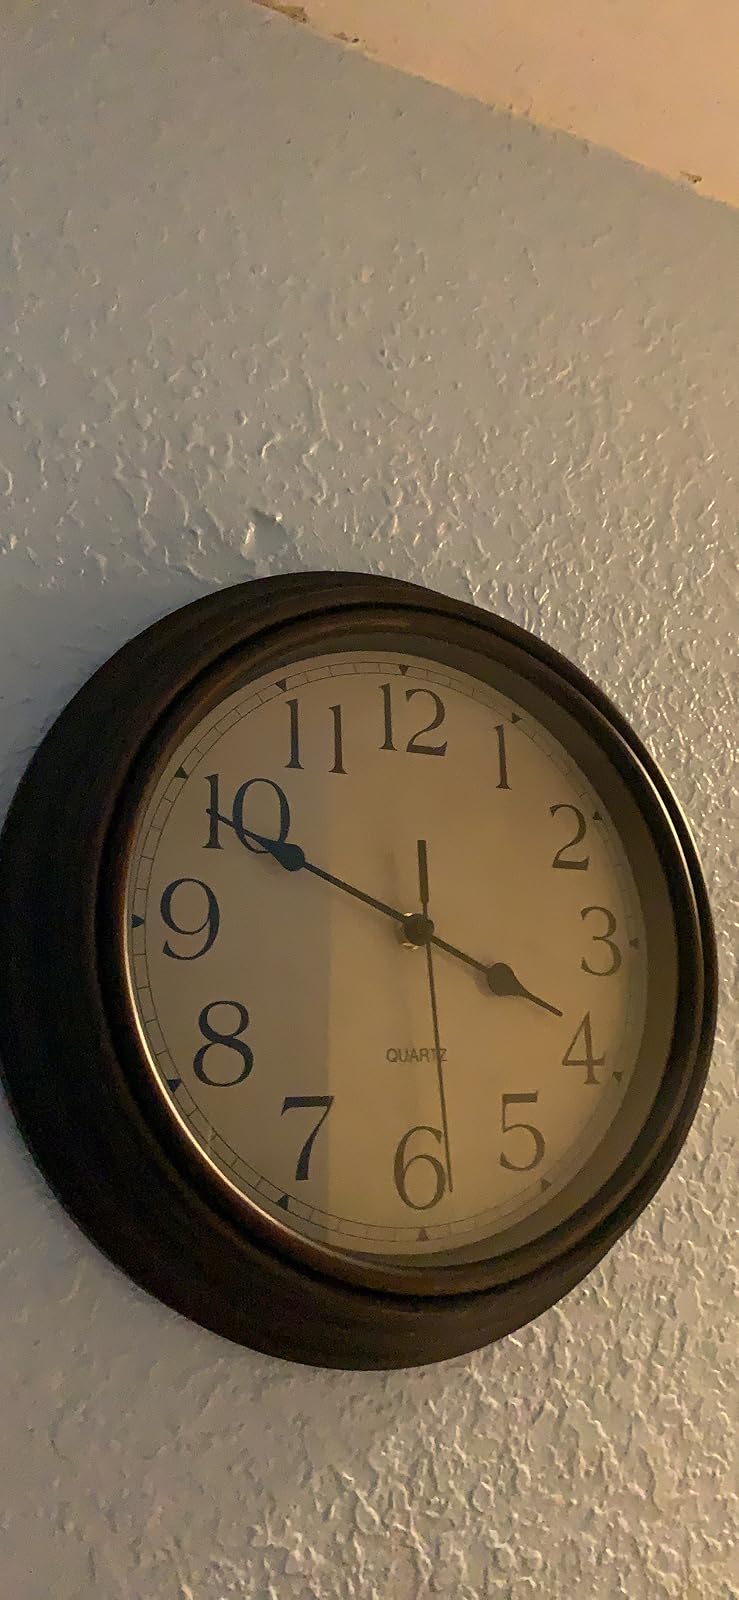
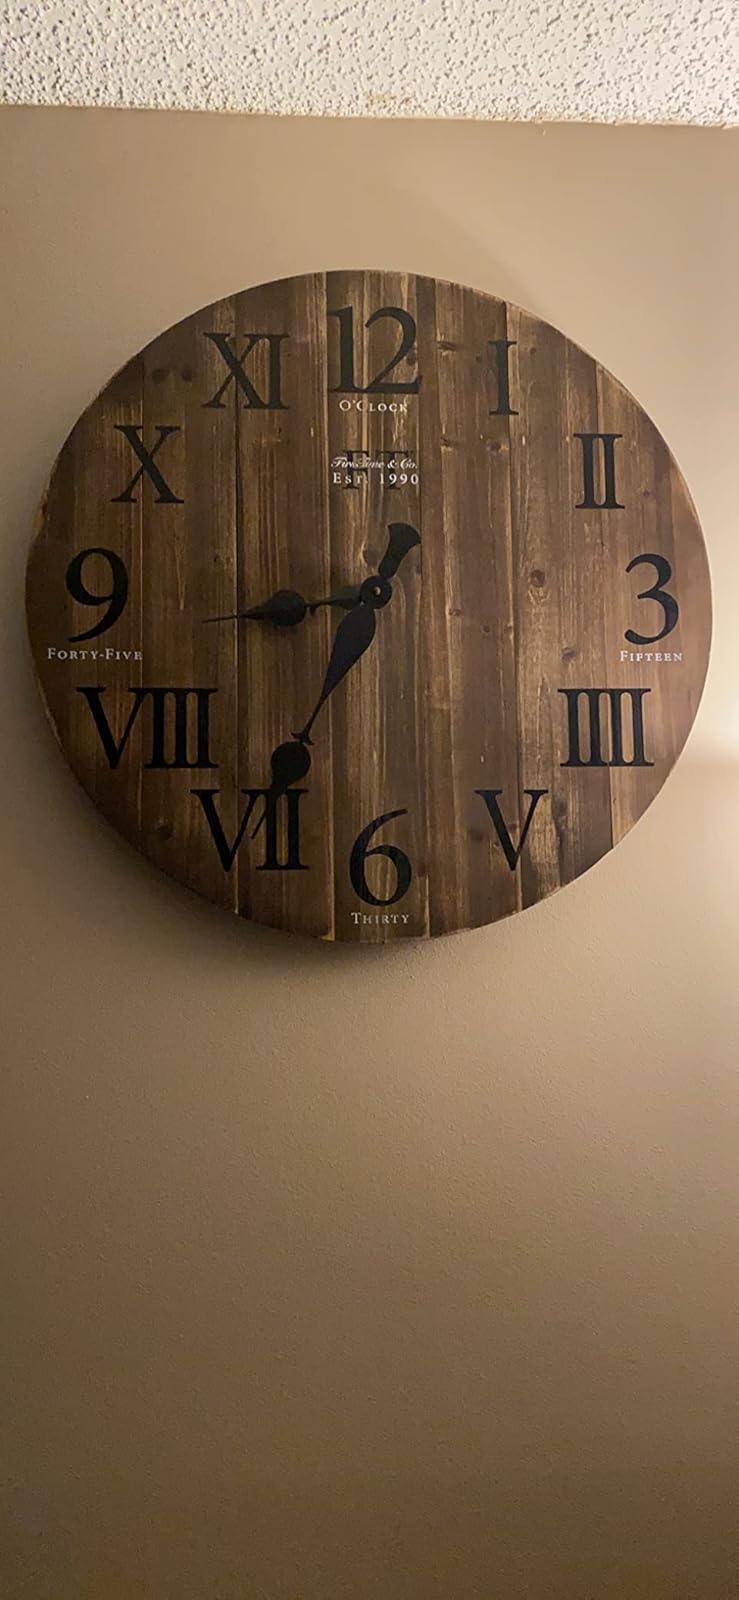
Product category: clock
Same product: no